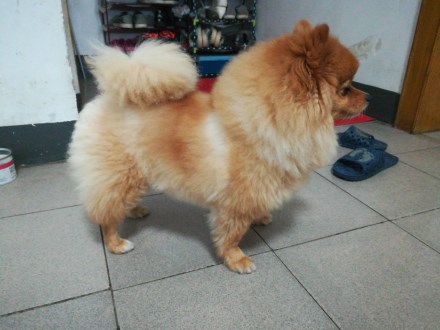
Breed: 1936-n000005-Pomeranian